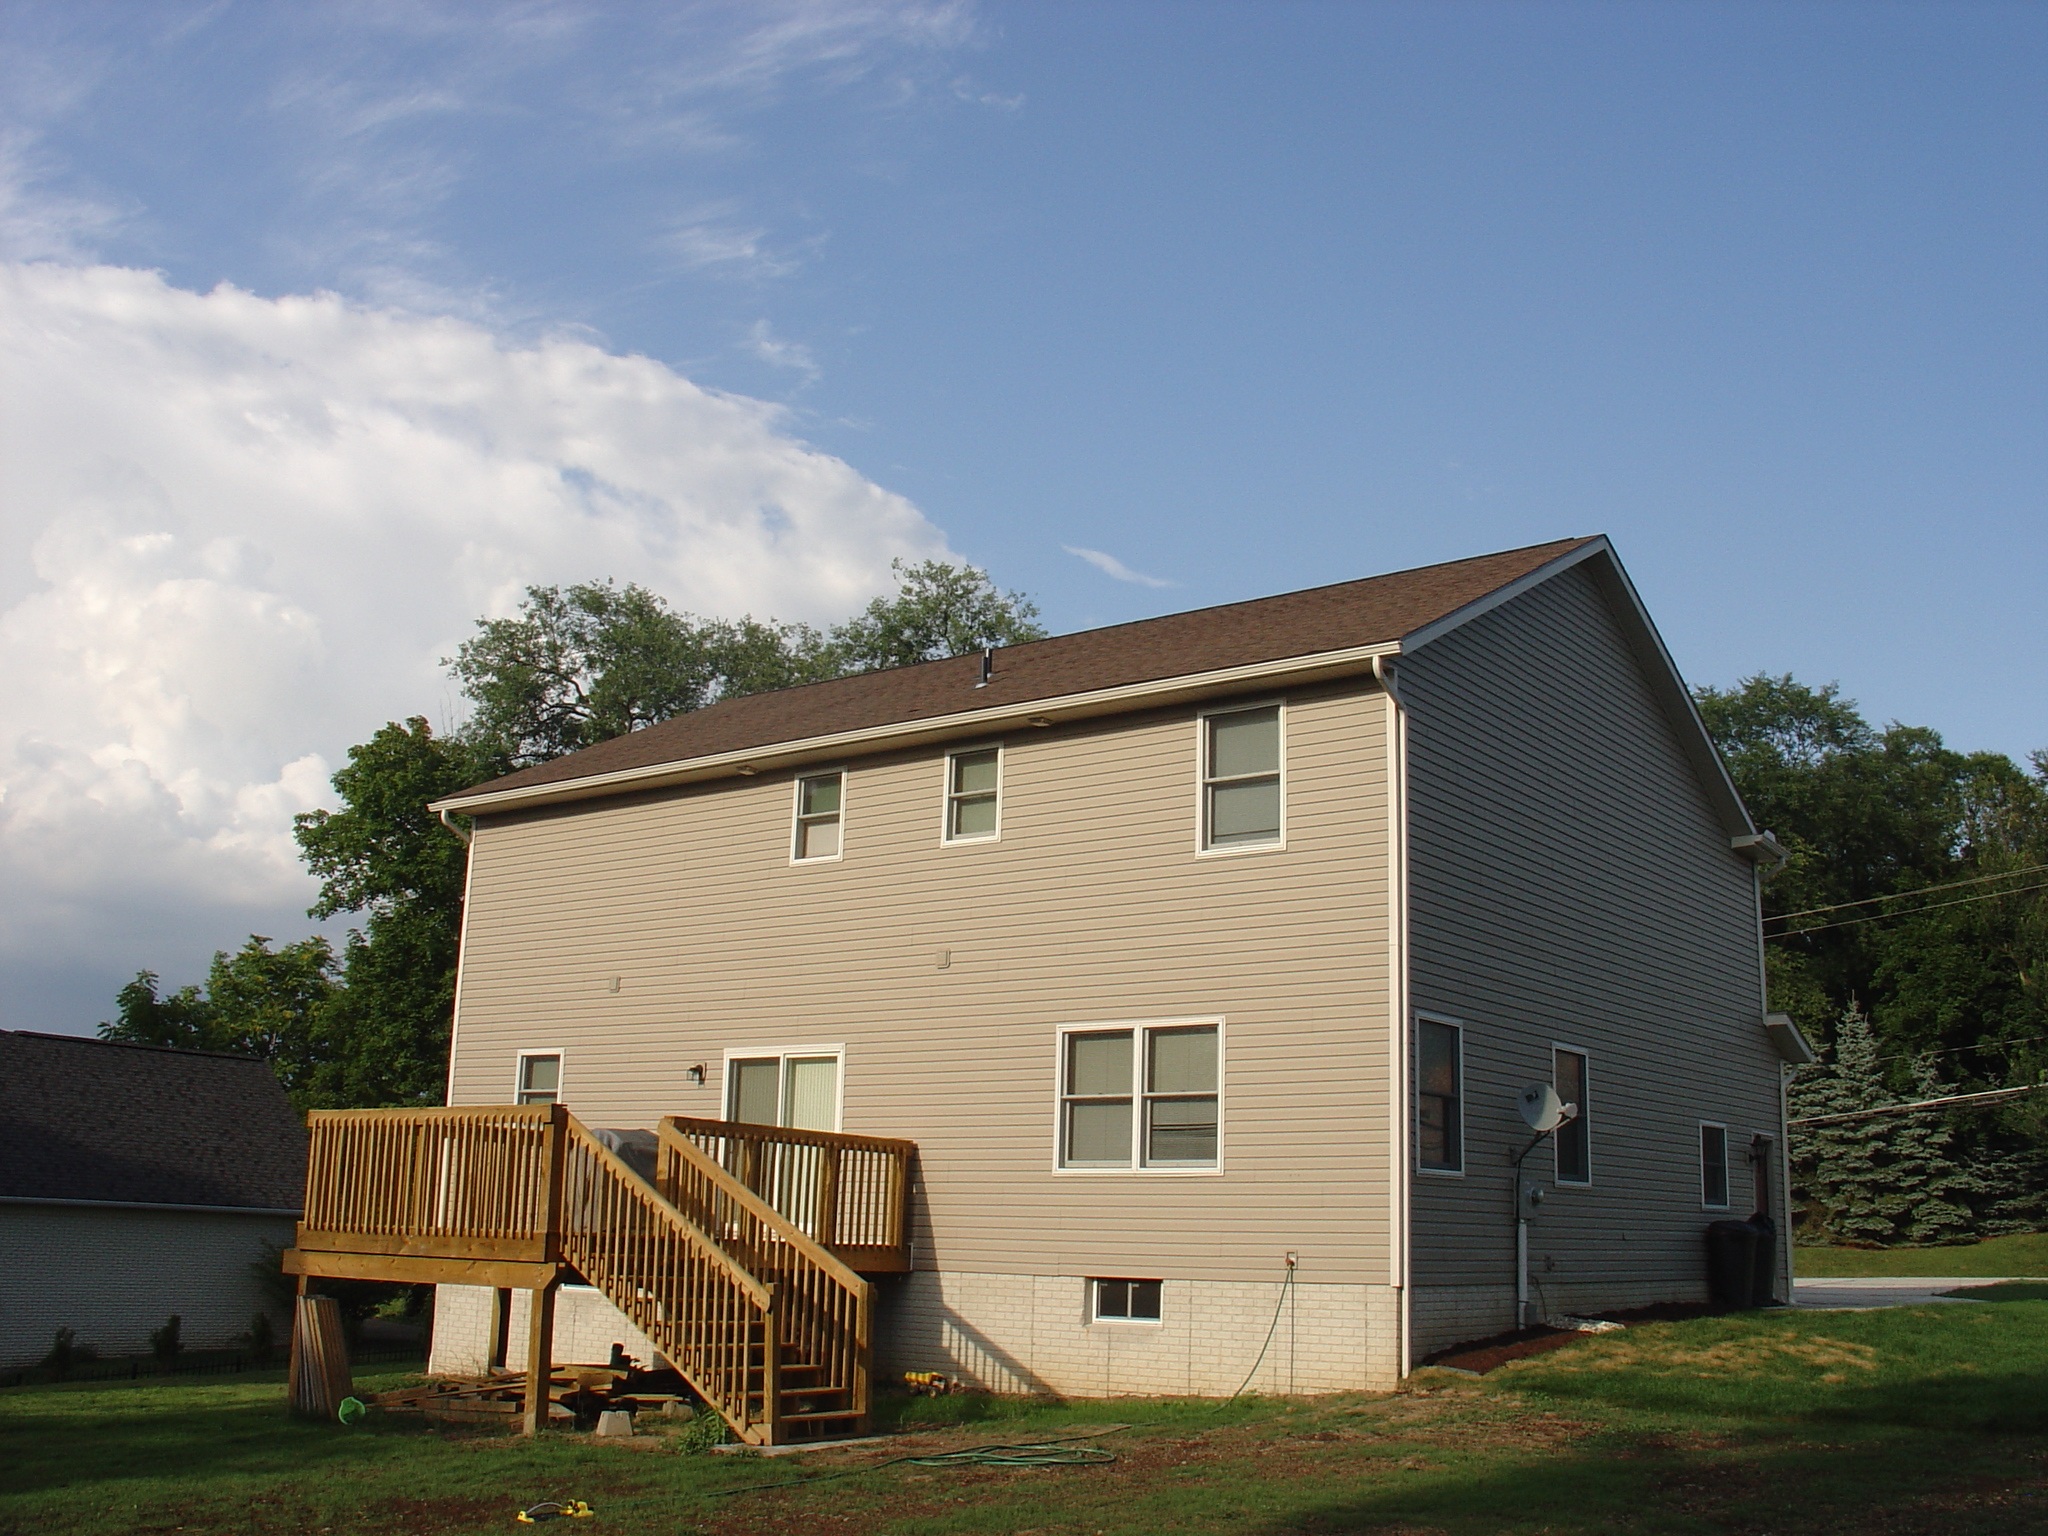
architecture, deck, house, roof, building, barn, home, cottage, facade, property, dwelling, housing, farmhouse, estate, log cabin, yard, siding, rural area, modern house exterior, neighborhood houses, residential area